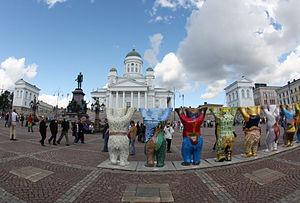
Buddy Bear est une sculpture d'ours grandeur nature en plastique renforcé de fibre de verre résistant aux intempéries peinte individuellement. Le Buddy Bear adapte une idée qui a fait ses preuves dans d'autres grandes villes depuis la fin des années 1990 à l'origine initiée par la Zurichoise Vach'Art en 1998.